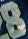
Number: 8